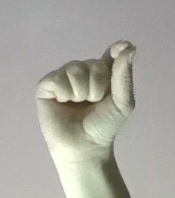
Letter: fa